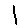
Label: 1